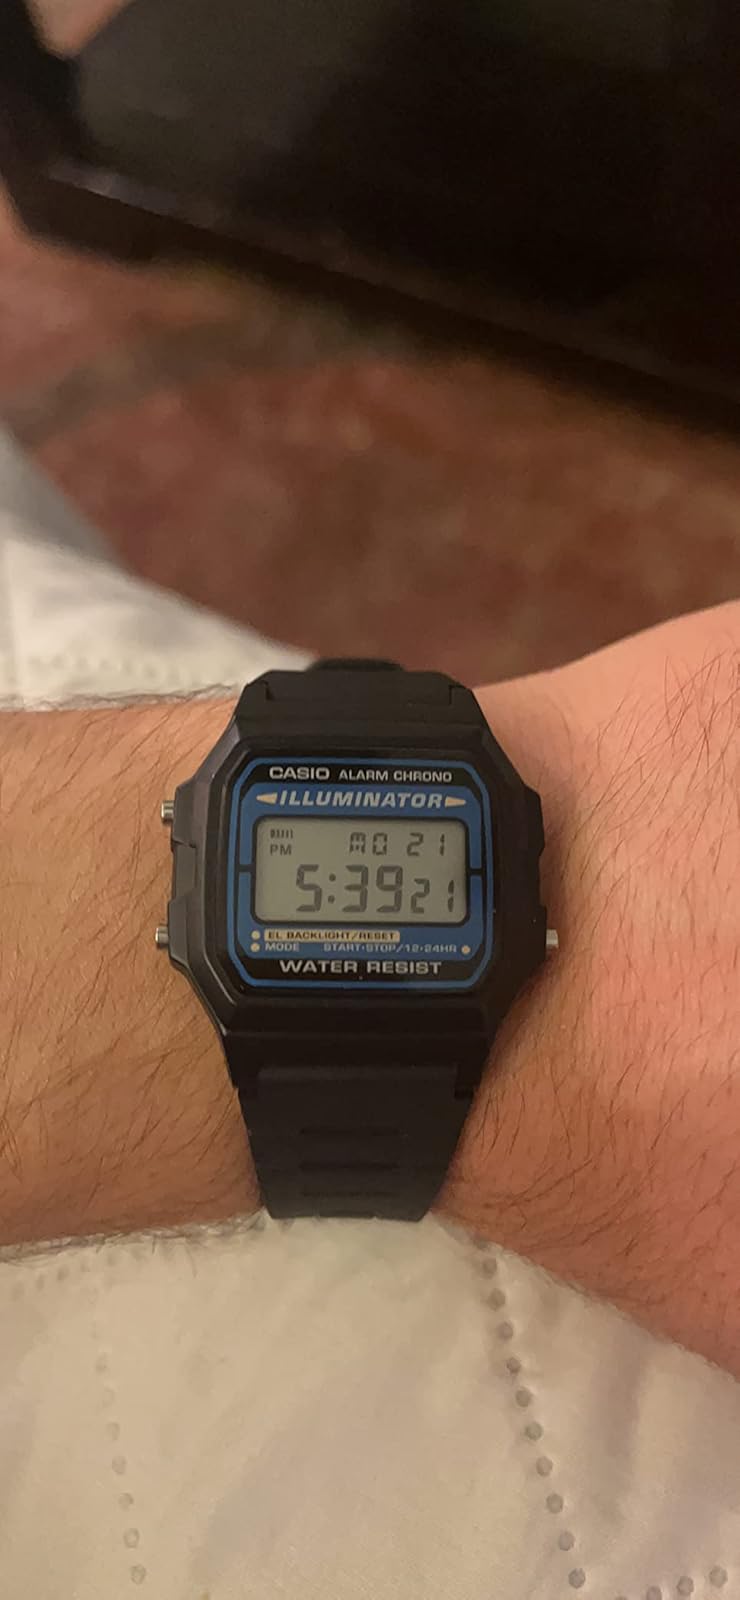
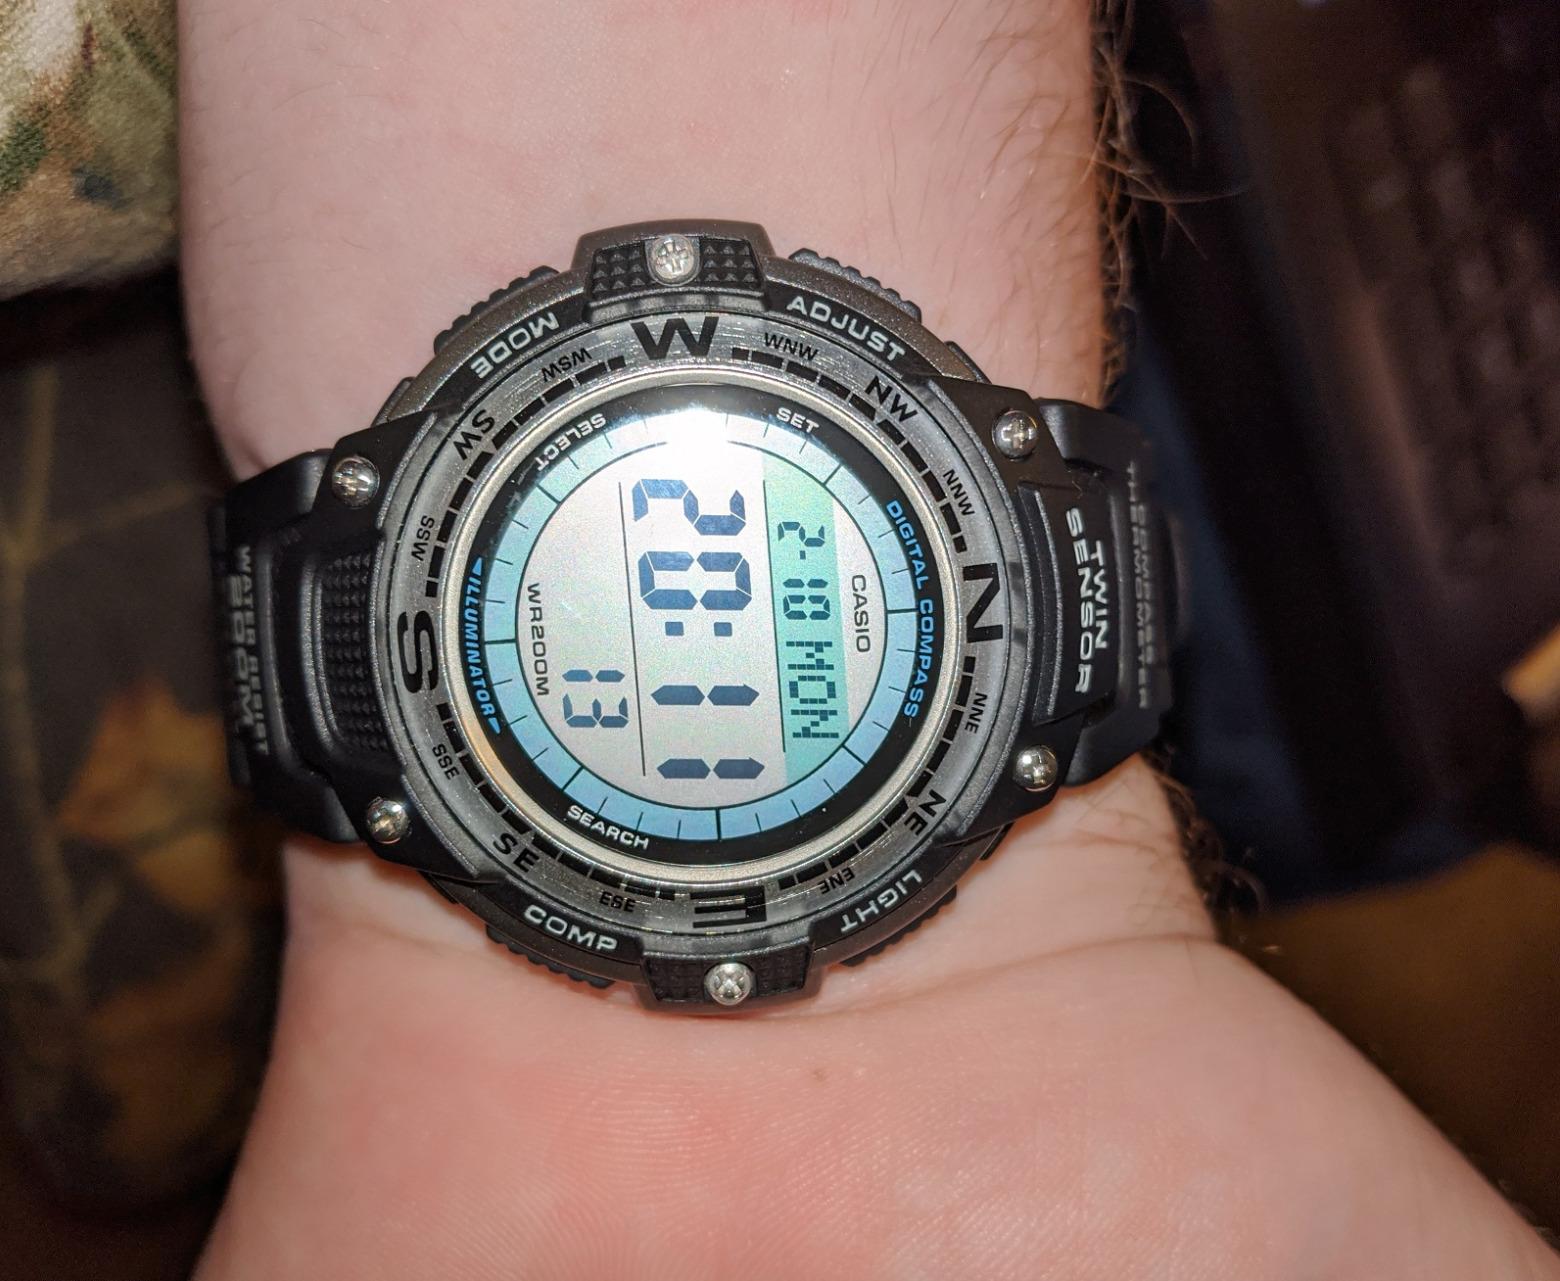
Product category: accessories_watch
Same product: no